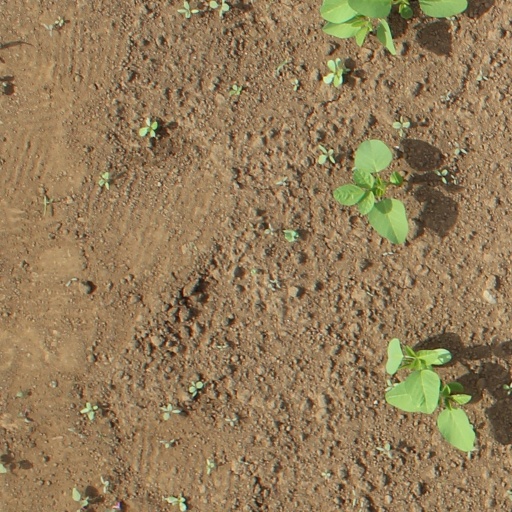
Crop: soybean